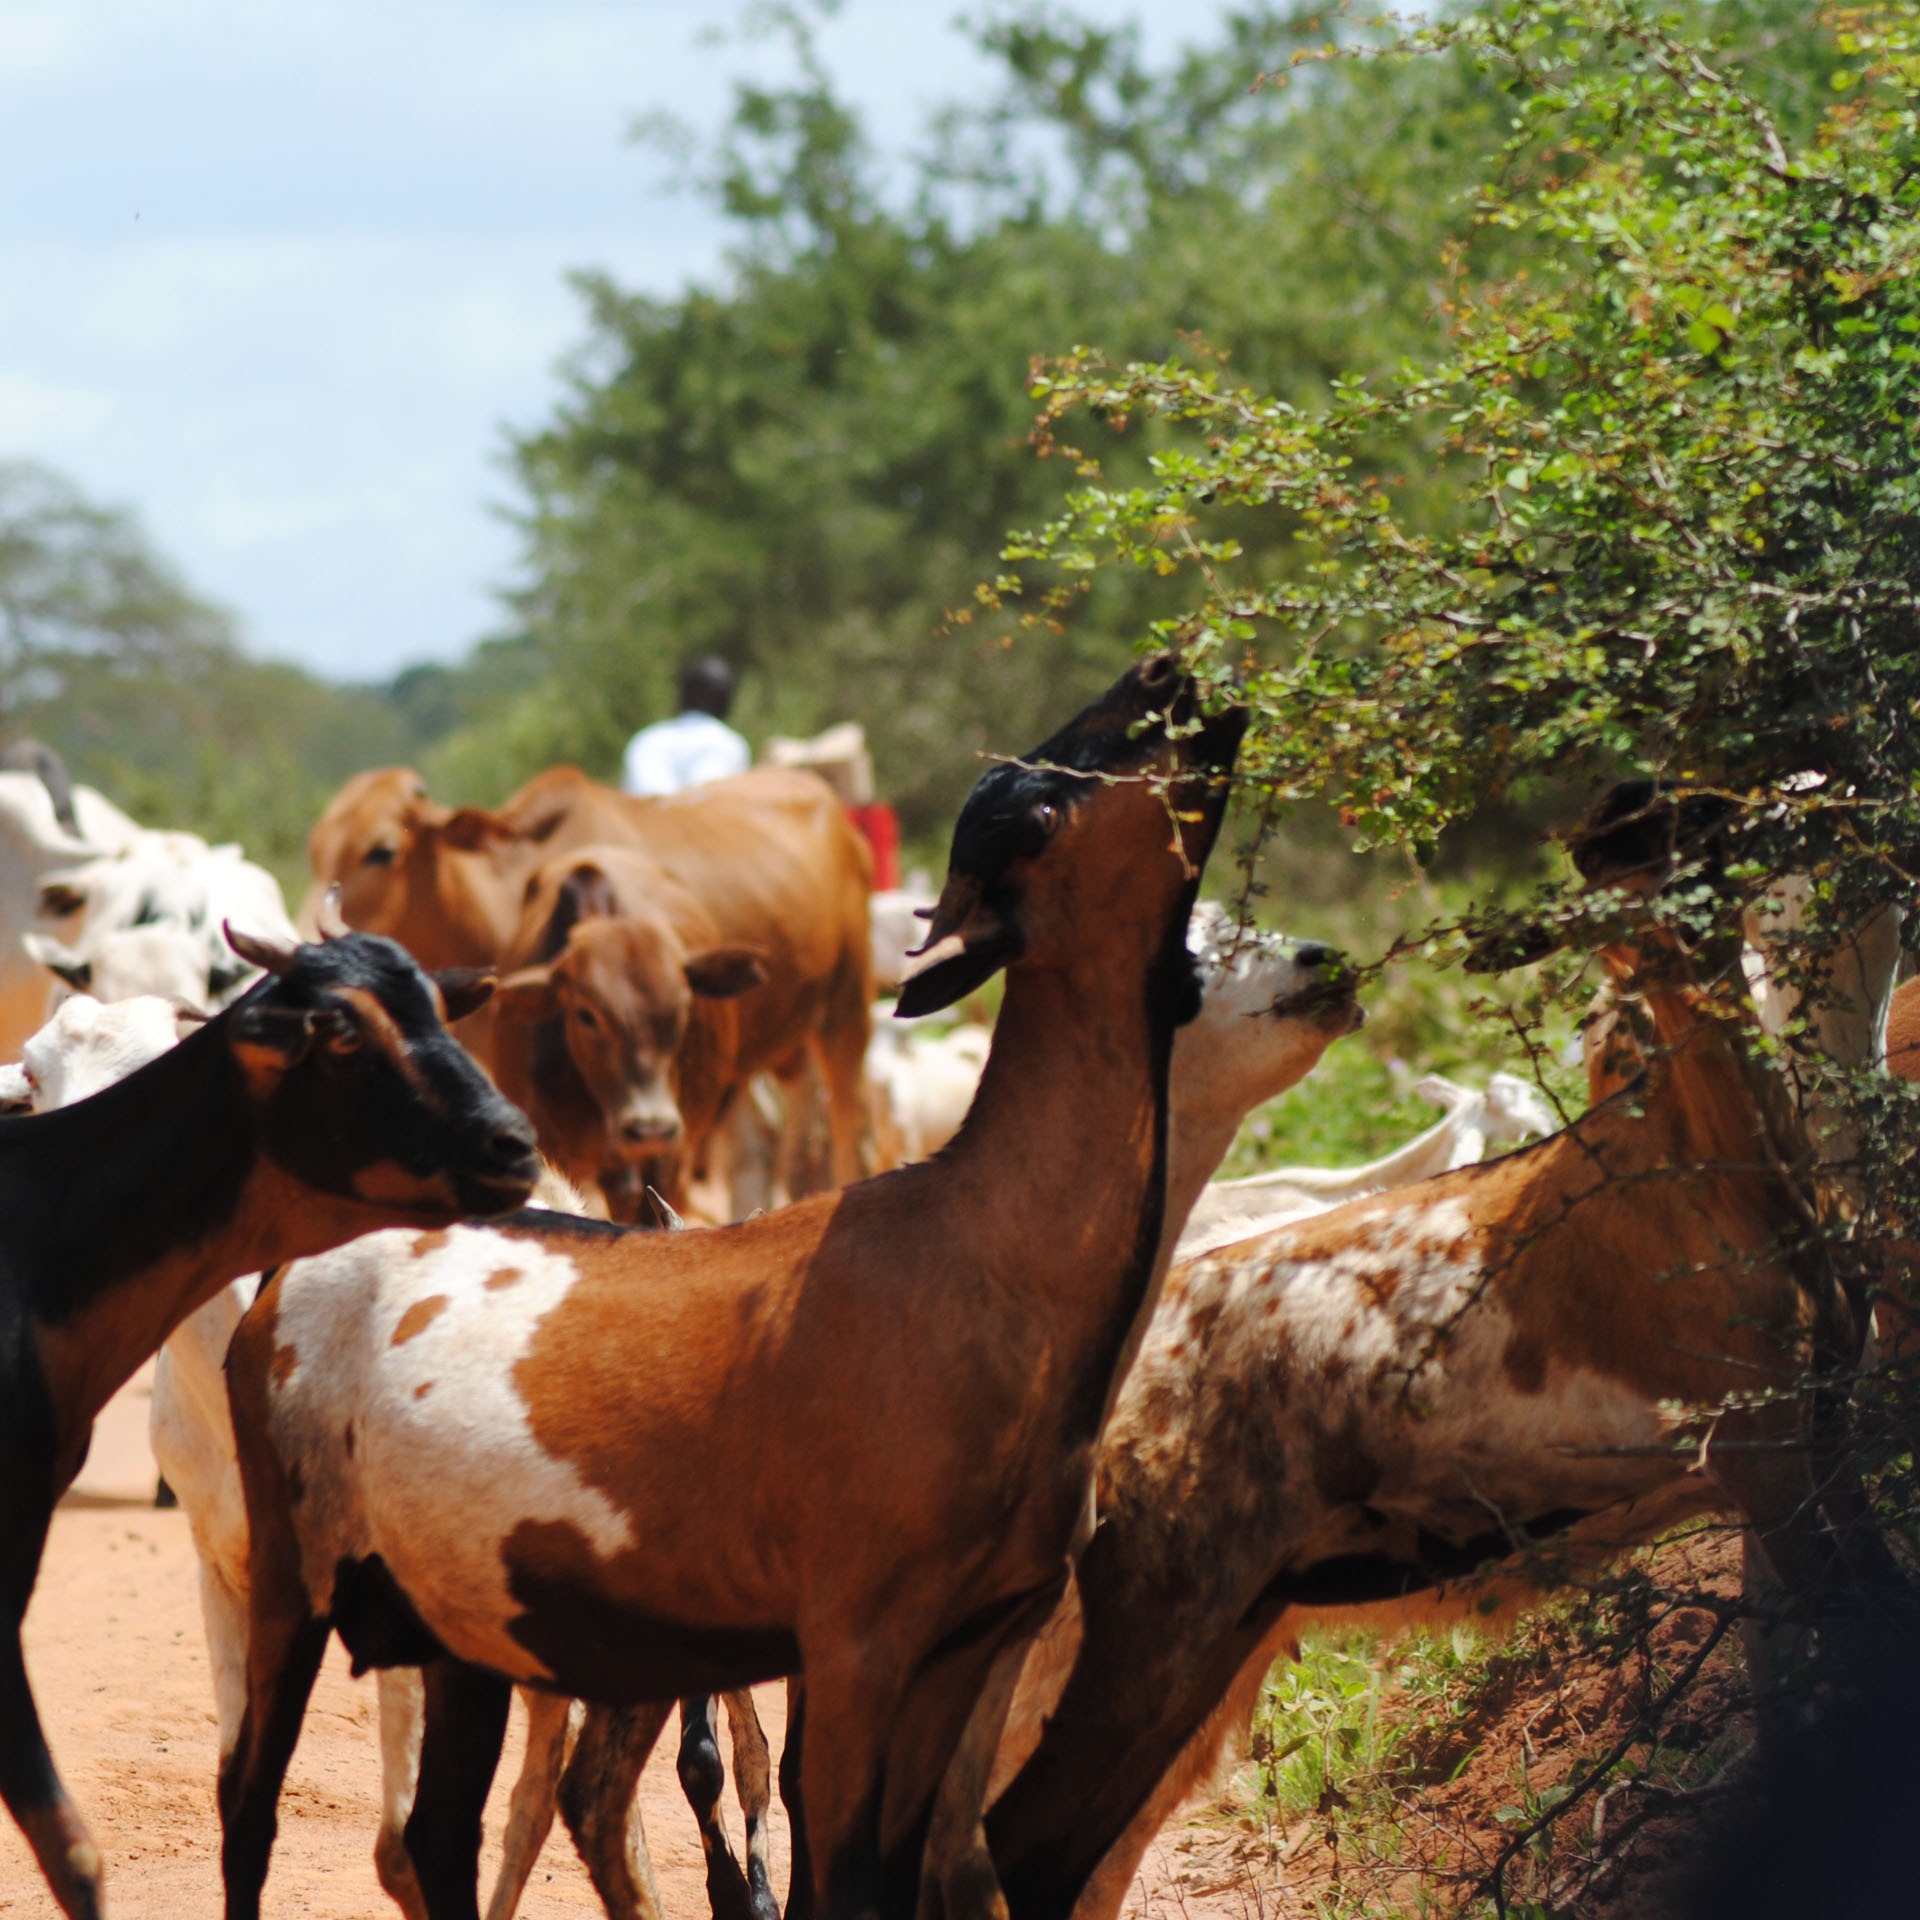
outdoor, farm, animal, goat, rural, herd, pasture, livestock, ranch, horse, mammal, stallion, fauna, goats, vertebrate, mare, domestic, domestic animals, farm animals, cattle like mammal, horse like mammal, mustang horse